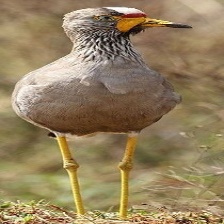
Species: WATTLED LAPWING
Scientific name: VANELLUS INDICUS